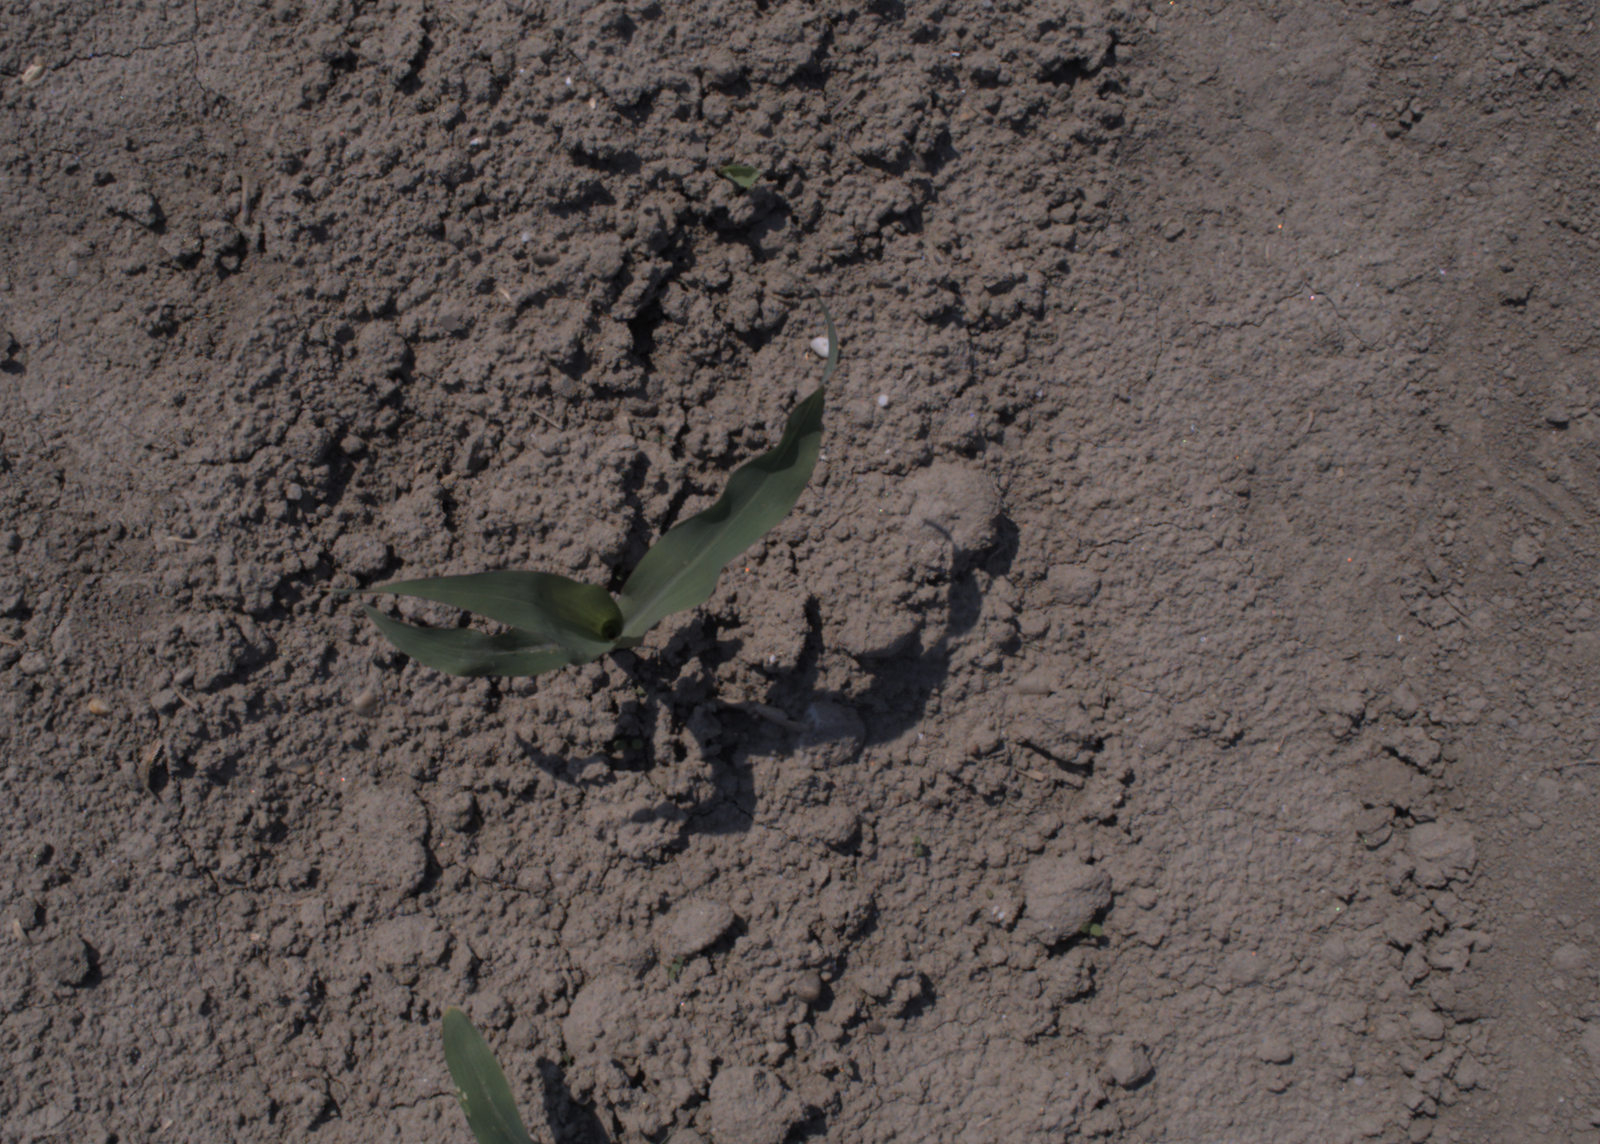
Capture date: 10.08.2020 12:31:22
Weather: sunny
Wind: light
Seeding date: 21.07.2020
Plant canopy height (mm): 930